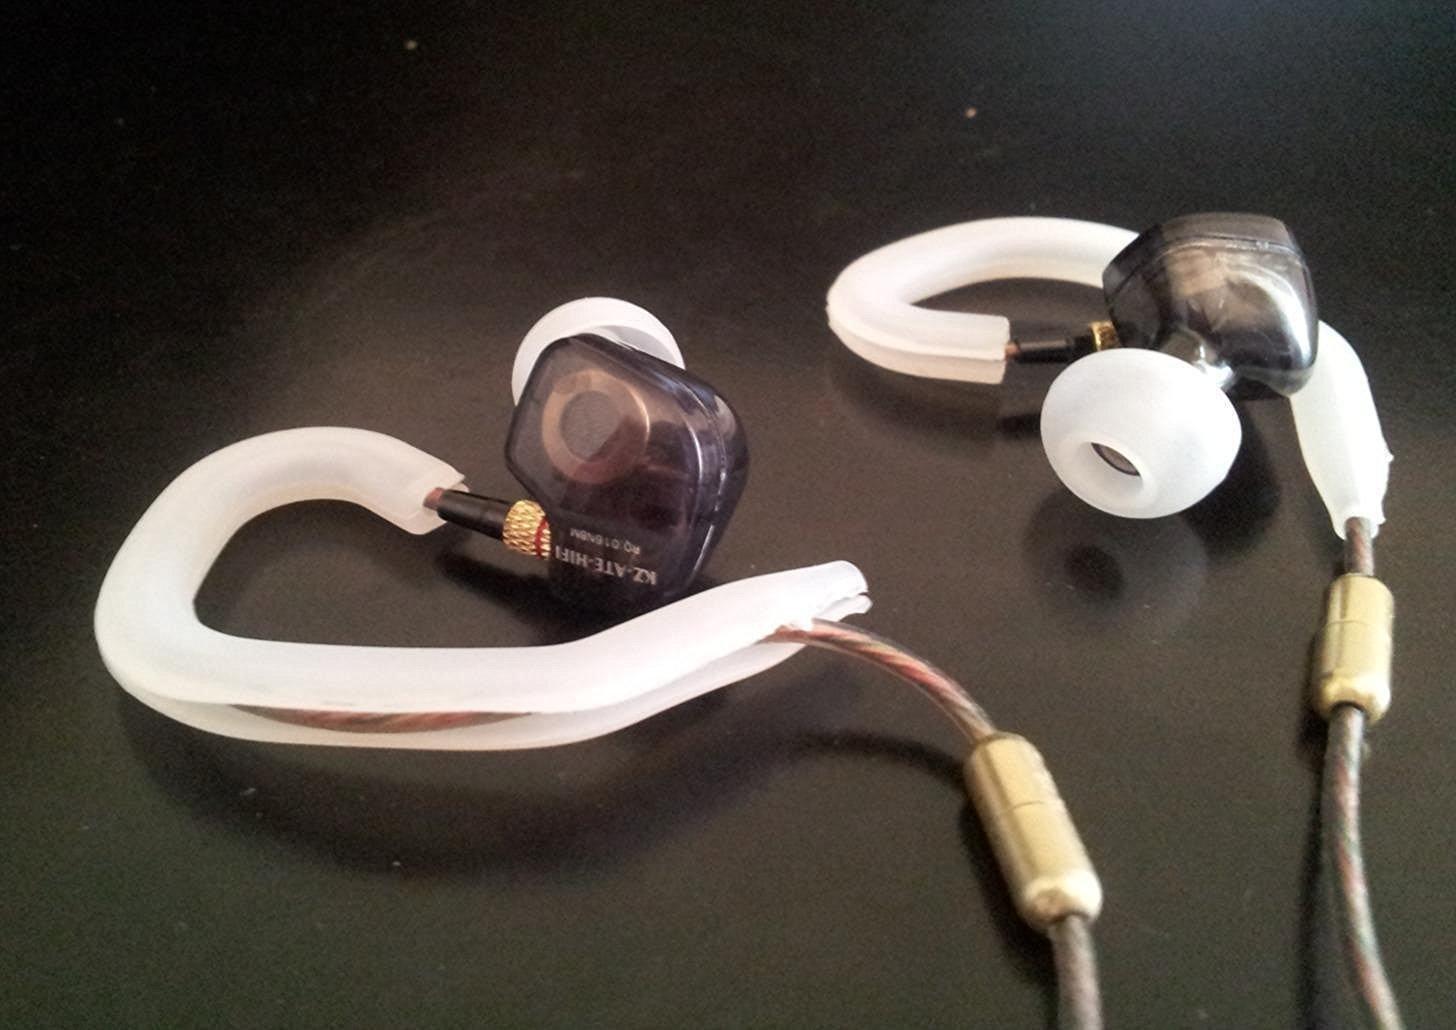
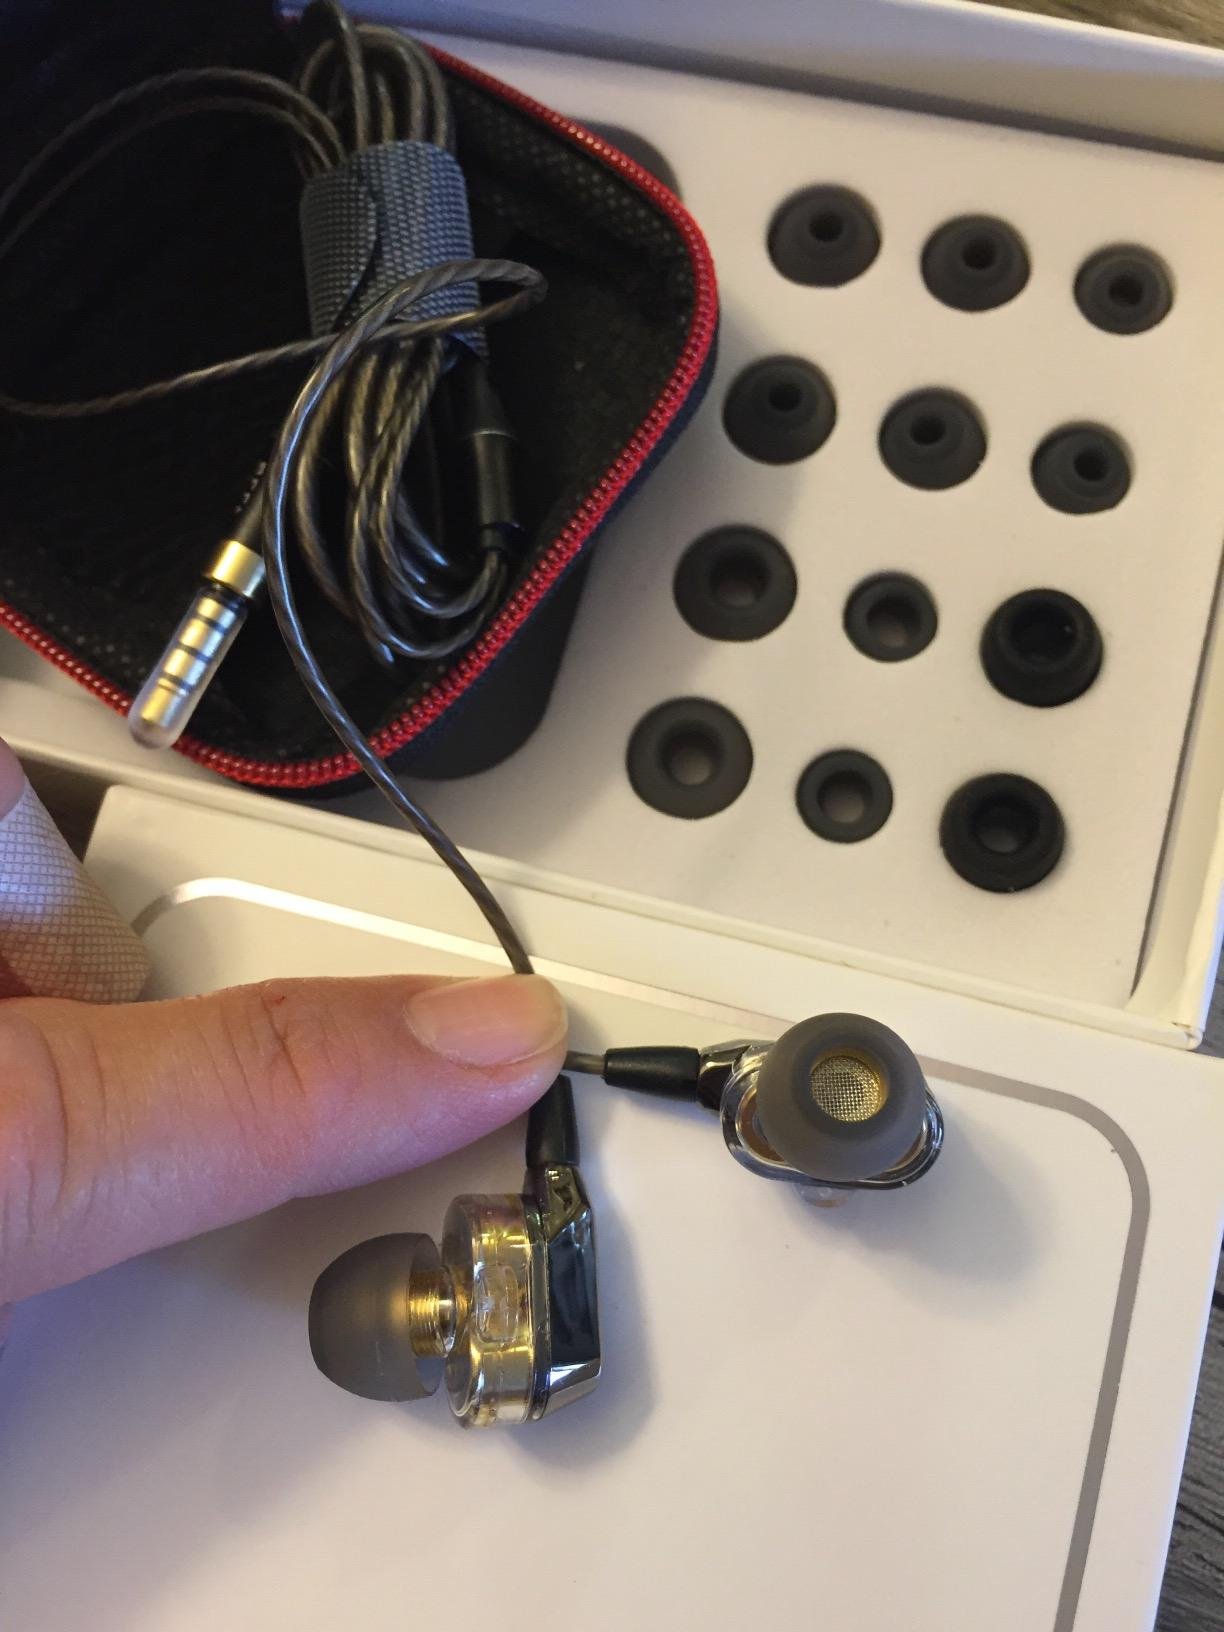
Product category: headphones
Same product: no